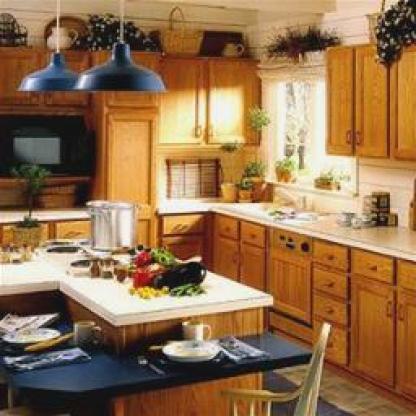
Scene: Indoor